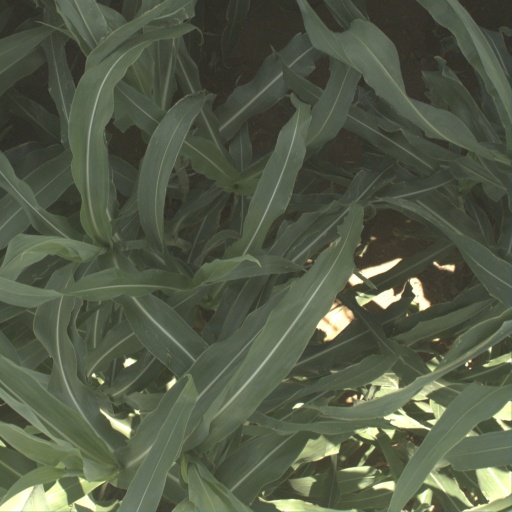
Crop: sorghum